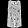
Label: Shirt